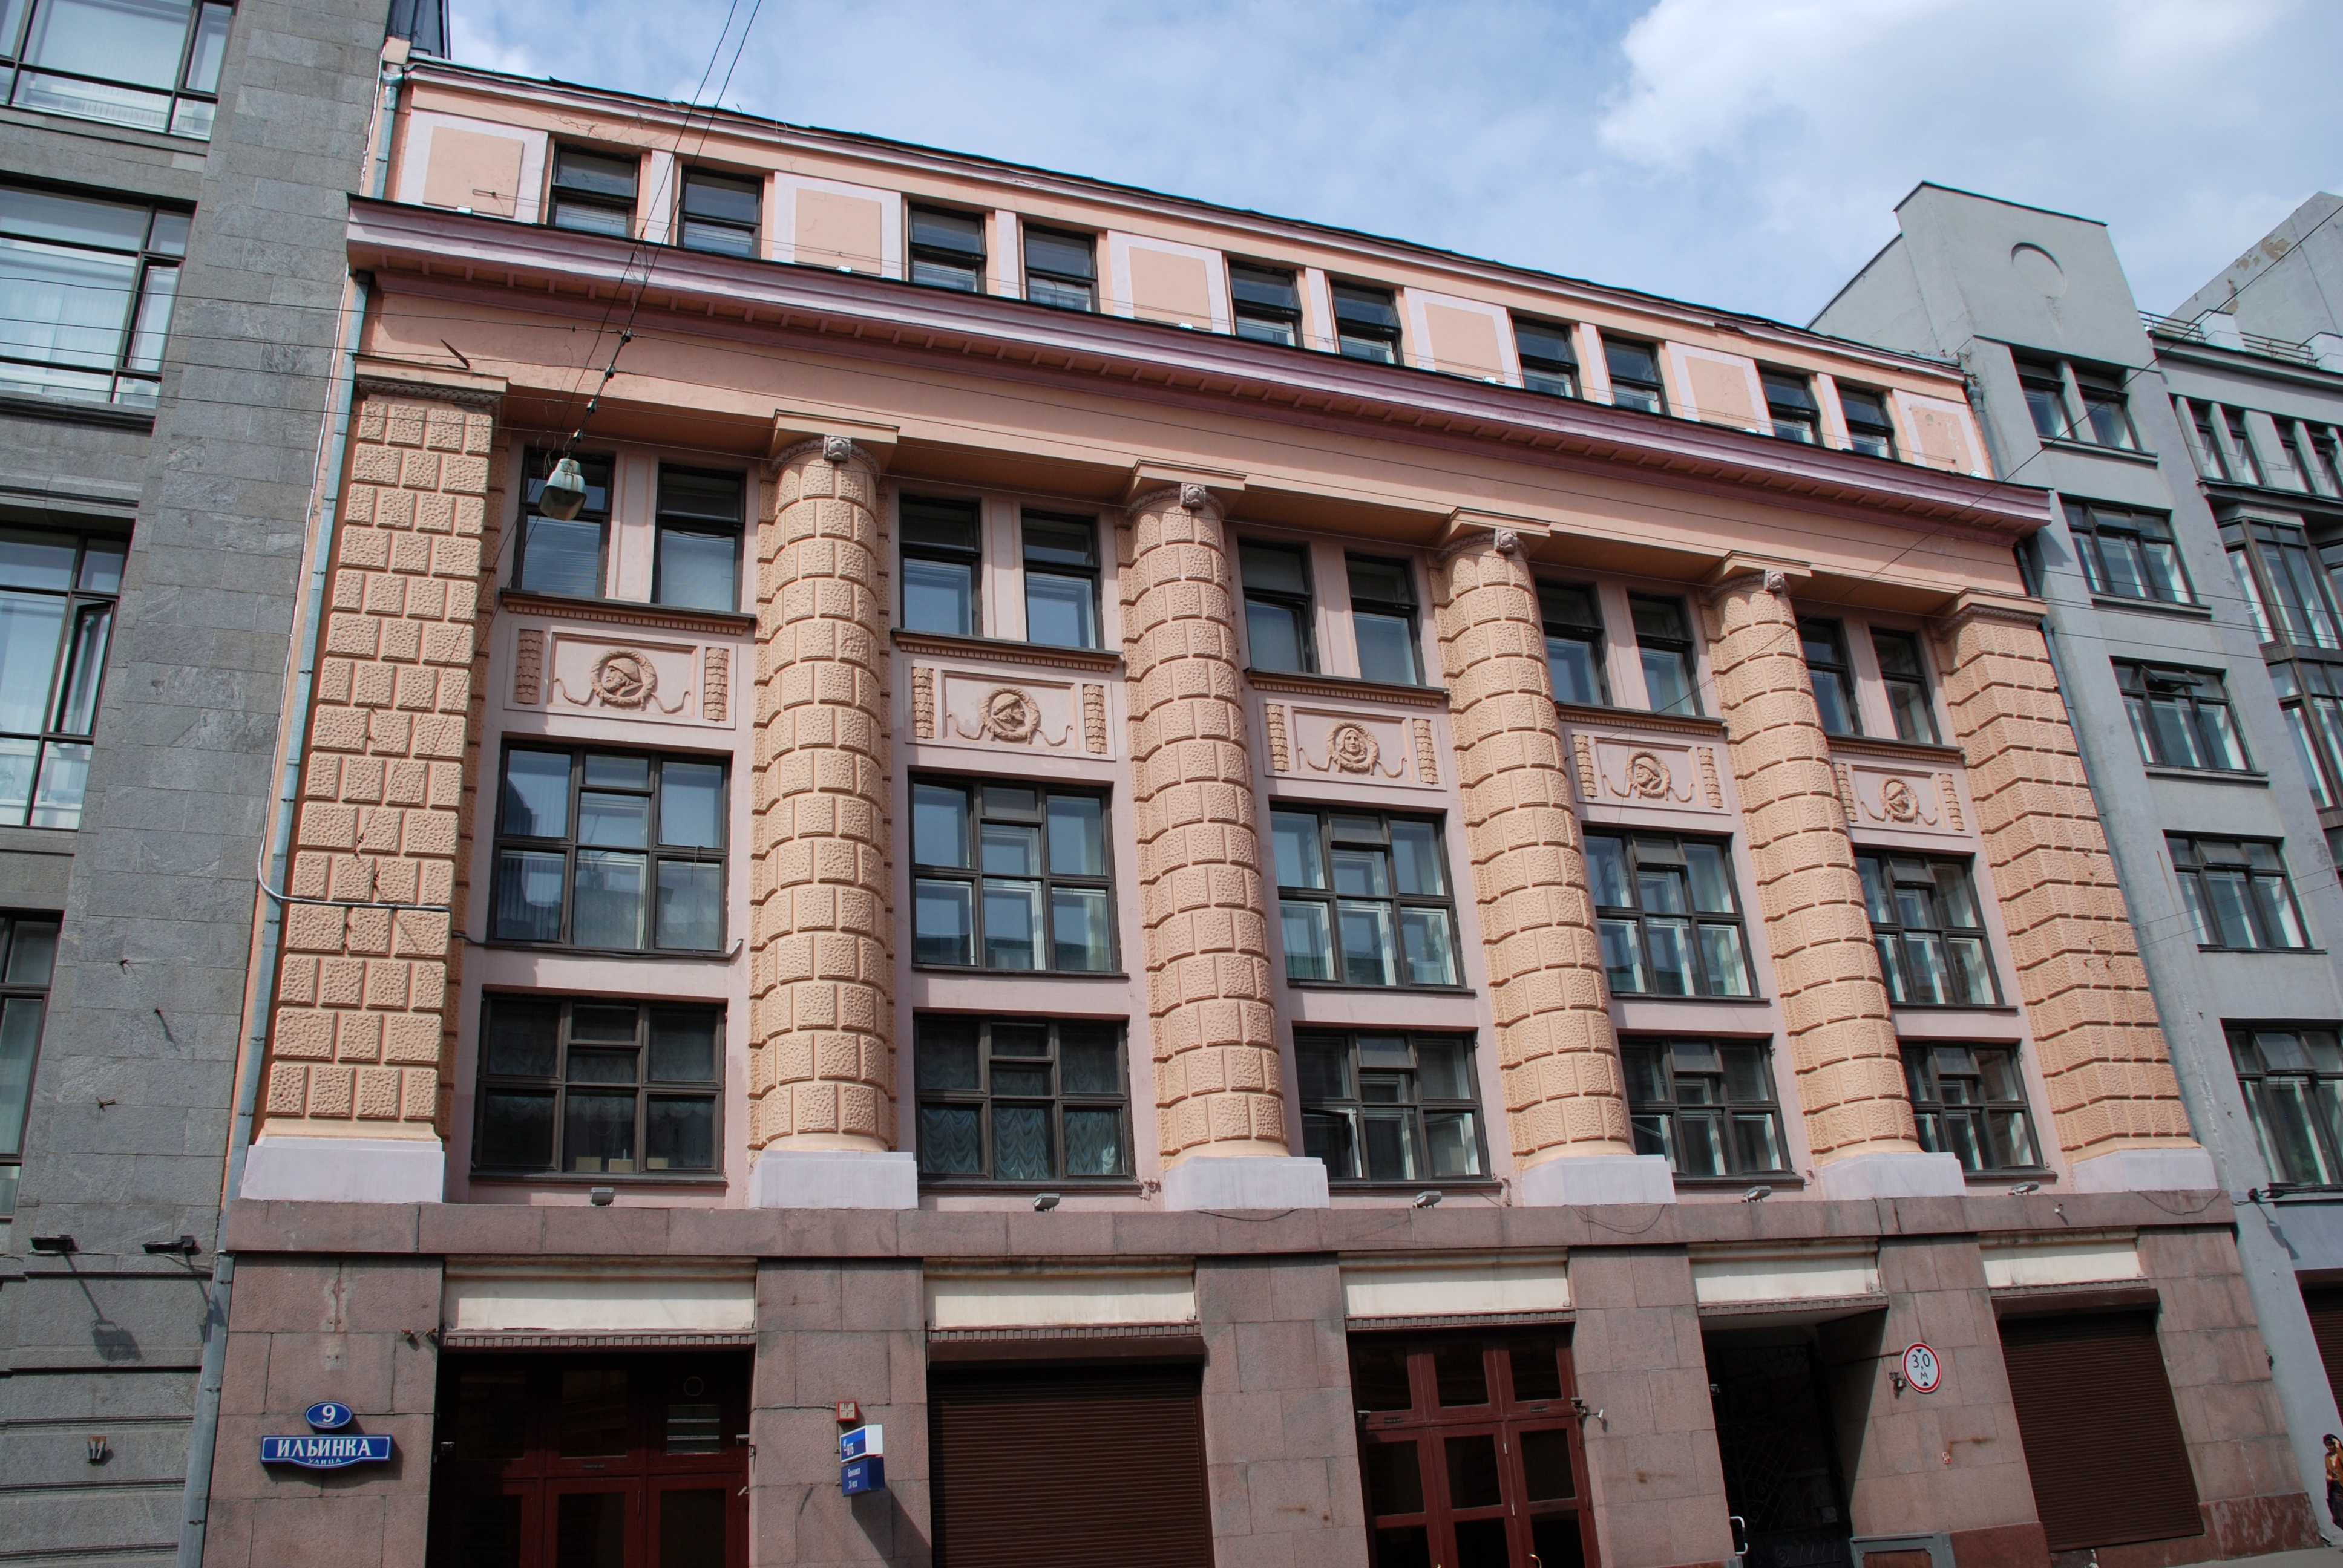
architecture, window, building, city, cityscape, downtown, facade, property, nikon, tower block, moscow, russia, d80, cityscapes, moskau, nikond80, moscou, neighbourhood, urban area, residential area